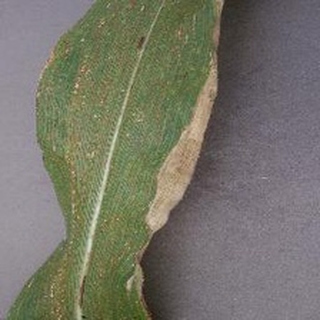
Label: corn_northern_leaf_blight